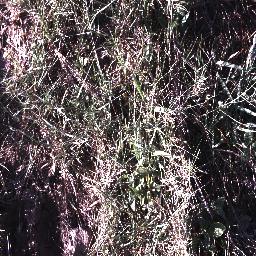
Label: negative